Port of Piraeus

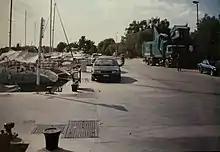
The port in 1994

The port is owned by the Greek state and operated by Piraeus Port Authority (PPA) which is majority owned by China COSCO Shipping (the successor of China Ocean Shipping (Group) Company (COSCO)), the 3rd largest container ship company in the world. In 2003 the port had its IPO, after which the port was majority owned by the Greek state (74.5%), while the rest was held by investors.